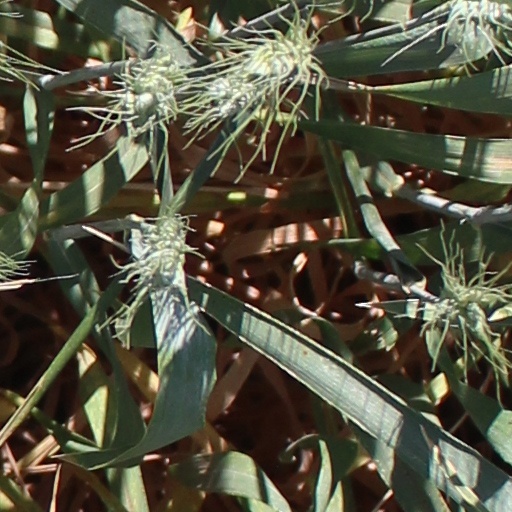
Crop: wheat